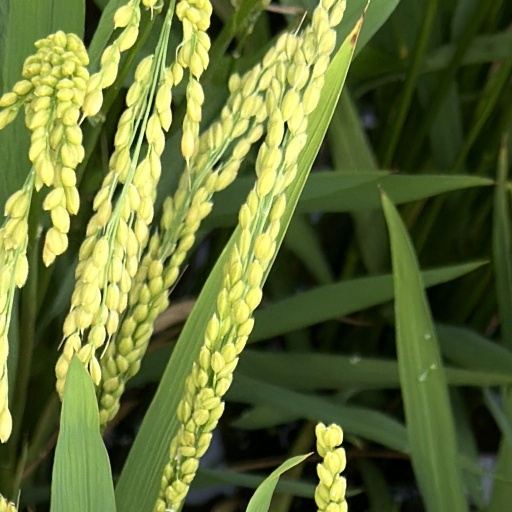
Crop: rice